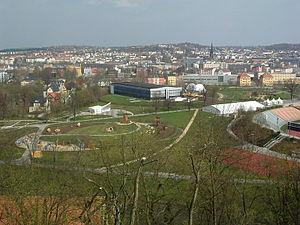
Gera est une ville allemande de Thuringe. Célèbre pour ses draps dès le Moyen Âge, Gera a été un centre important de l'industrie textile au XIXᵉ siècle. Capitale de la principauté de Reuss à partir de 1848, ville industrielle importante de la RDA, Gera peine à se reconvertir et a perdu 20 % de sa population depuis 1990.